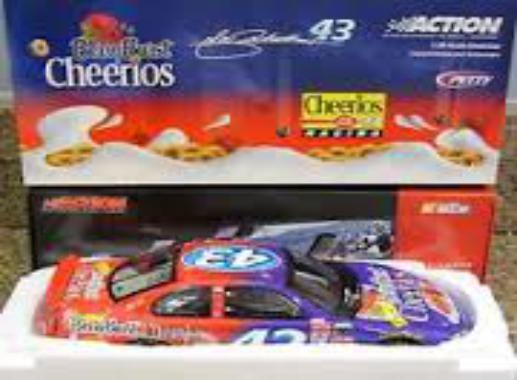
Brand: Berry Burst Cheerios
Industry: Food